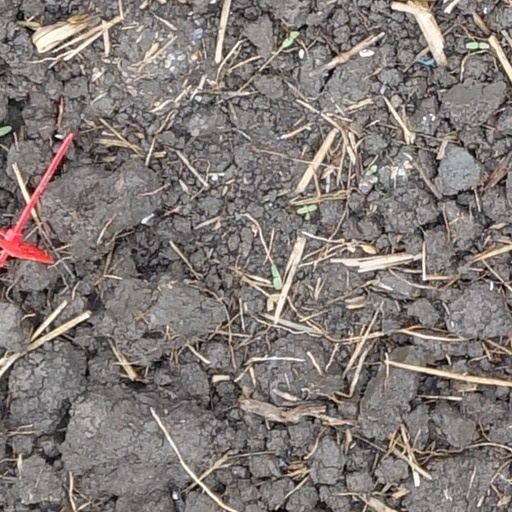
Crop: wheat